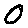
Label: 0